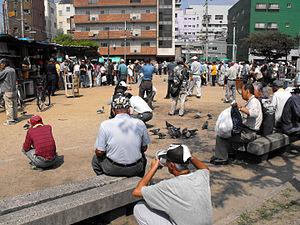
Kamagasaki est un quartier à Osaka, dans l'arrondissement Nishinari-ku. Airin-chiku est son nom officiel, moins connu, depuis 1966.